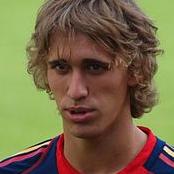
Age: 17